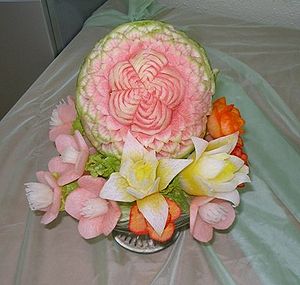
Frugtkunst
Udskåret vandmelon
Frugt- og grøntsagskunst er en tradition, som stammer fra Asien. Der er tvivl om, hvorvidt kunsten blev opfundet i Thailand, Kina eller i Japan. Oftest bliver frugterne/grøntsagerne skåret ud til at ligne dekorative blomster eller fugle, men det er kun fantasien, som sætter grænser. De udskårne frugter bruges både som pynt og føde. Siden midten af det 20. århundrede spredte kunsten sig fra Thailand til resten af verdenen. Det er oftest frugter og grøntsager med fast kød, som bliver anvendt til formålet. Der kan drages paralleller til udskæringen af græskarhoveder.